Bolívar (state)

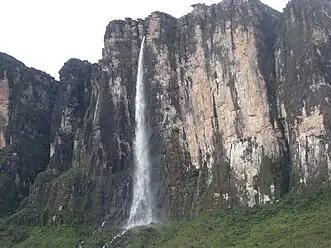
Kukenan falls (Salto Kukenan)

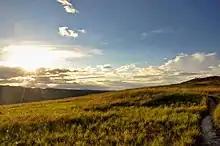
La Gran Sabana

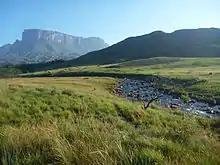
Tek River

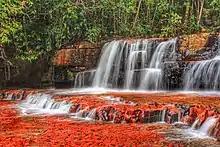
Quebrada de Jaspe

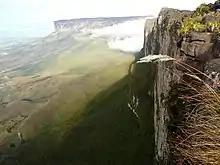
Mount Roraima cliffs

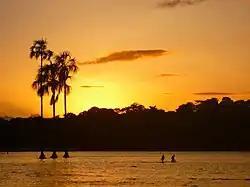
Canaima Lagoon

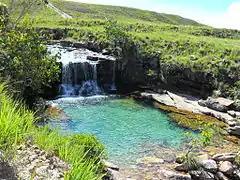
Pozo Azul, Quebrada Pacheco

30 km from San Félix on the road to Piacoa in the State of Delta Amacuro, you will find Los Castillos de Guayana, buildings built on rocky hills on the right bank of the Orinoco River during the colonial era to protect Santo Tomé de Guayana from attacks by pirates and adventurers who feverishly sought El Dorado, the most fabulous of our indigenous inventions that would drive the feverish minds of the conquistadors mad.